Special Task Unit

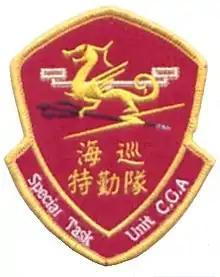
Taiwanese Coast Guard Special Task Unit (CGA) Insignia

Development of the STU began in 2000 and the unit was officially stood up in 2005 to address concerns about a rise in international terrorism.